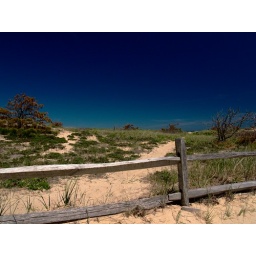
A fence on the dunes above a beach on Cape Cod.